Mont-Dore

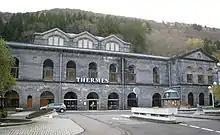

The thermal springs of Mont-Dore, now numbering twelve, were known to the Romans. The modern thermal establishment, which was built in 1817 by the French architect Louis-Charles-François Ledru, features Byzantine and Romanesque design influences.